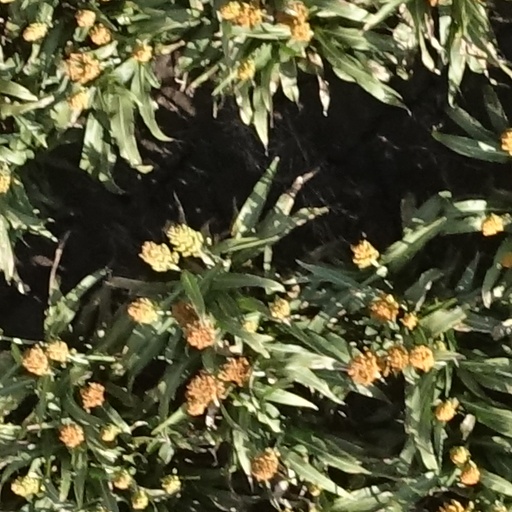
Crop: sorghum